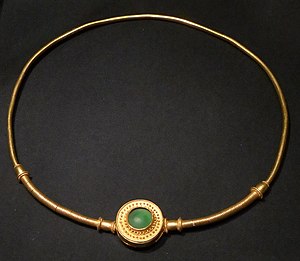
Vandalere / Historie / Kontakt med Romerriget
Vandalsk guldsmykke fra begyndelsen af det 4. århundrede. Fundet i Košice-regionen i det nuværende Slovakiet.
Vandalerne var en østgermansk stamme eller sammenslutning af stammer. Der er romerske beretninger om dem fra det 1. århundrede, hvor de boede i det nuværende Polen mellem Oder og Wisla. I arkæologien er de knyttet sammen med Przeworsk-kulturen med fund fra slutningen af det 3. århundrede f.Kr. til midten af det 5. århundrede.